Severin Leopoldus Løvenskiold

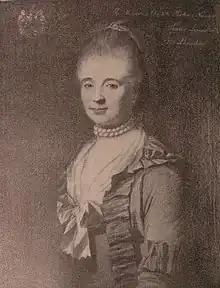
Magdalene Charlotte Hedevig von Numsen.

On his father's death in 1750, Løvenskiold inherited the estates Aggersvold and Birkholm in Denmark as well as Holden iron works in Norway. By Frederik V he was around the same time presented with one of the four Amalienborg lots in the Frederiksstaden in Copenhagen. The gift came with an obligation to construct a mansion to Niels Eigtved's design on the site within a certain amount of time.Løvenskiold sold Ulefos to finance the ambitious construct project but ended up selling the property to countess A. S. Schack. In 1776, he sold Aggersvold and bought Vognserup. Borkholm and Vognserup were subsequently converted into a so-called "stamus" under the name Løvenborg. In 1773, it was converted into a barony.